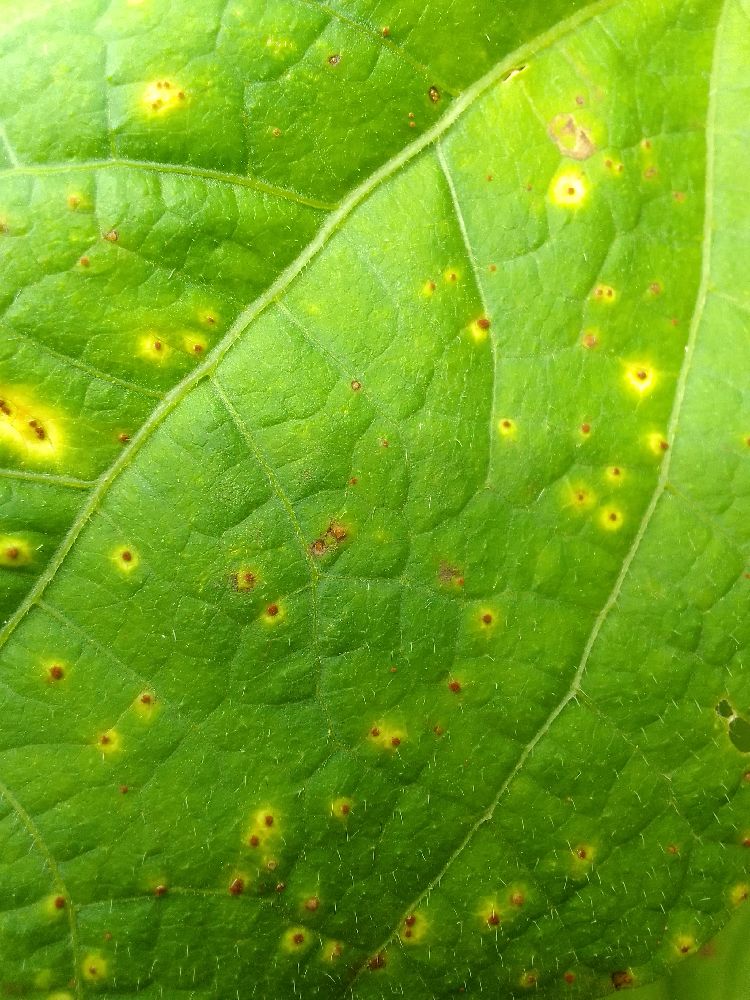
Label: rust